Alexandre Tansman

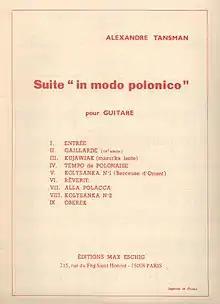
Cover of Tansman's "Suite in modo polonico" (1962) dedicated to Andrés Segovia, Éditions Max Eschig

As a ballet composer, for decades Tansman collaborated with the most eminent choreographers like Olga Preobrajenska, Rudolf von Laban, Jean Börlin, Adolph Bolm, Kurt Jooss, Ernst Uthoff, Françoise Adret.